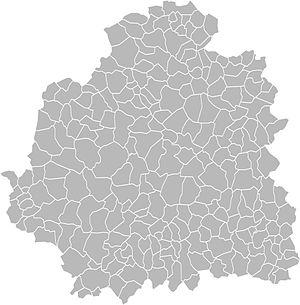
Carte des communes de l'Indre (36).